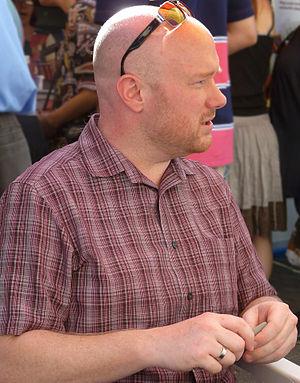
Olen Steinhauer, né le 21 juin 1970 à Baltimore est un romancier américain.